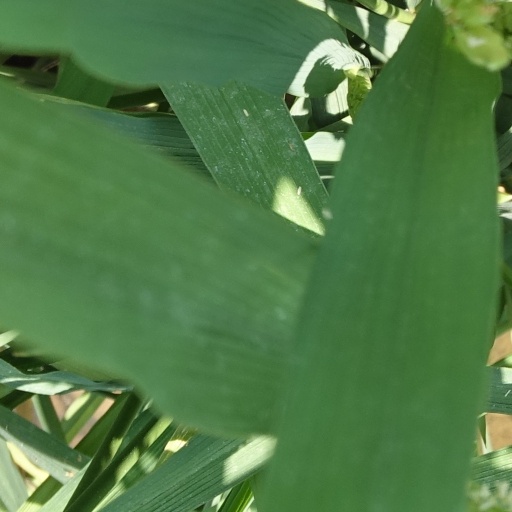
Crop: rice